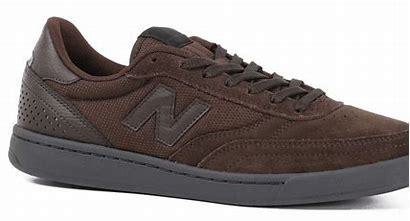
Brand: New
Model: Balance New Balance Numeric 440